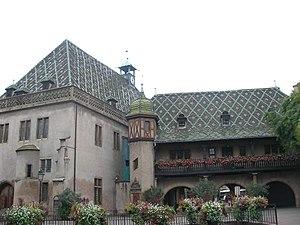
Koïfhus (ancienne douane) au 29 Grand-Rue à Colmar (Haut-Rhin, France).
Le Koïfhus est un monument historique situé à Colmar, dans le département français du Haut-Rhin. C'est le plus ancien bâtiment public local.